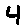
Label: 4